Tingena actinias

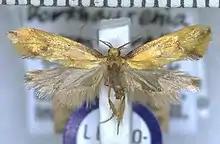
"Tingena actinias" male lectotype

This species was first described by Edward Meyrick in 1901 using four specimens collected by George Hudson in Wellington and named "Borkhausenia actinias". In 1926 Alfred Philpott illustrated the male genitalia of this species but used the name "Borkhausenia armigerella" in his publication. In 1928 George Hudson discussed and illustrated this species in his publication "The butterflies and moths of New Zealand" as a variety of "Borkhausenia armigerella" (in the sense of Meyrick, not Walker). In 1988 J. S. Dugdale placed this species within the genus "Tingena". This placement was confirmed in the "Inventory of New Zealand Biodiversity". The male lectotype specimen is held at the Natural History Museum, London.